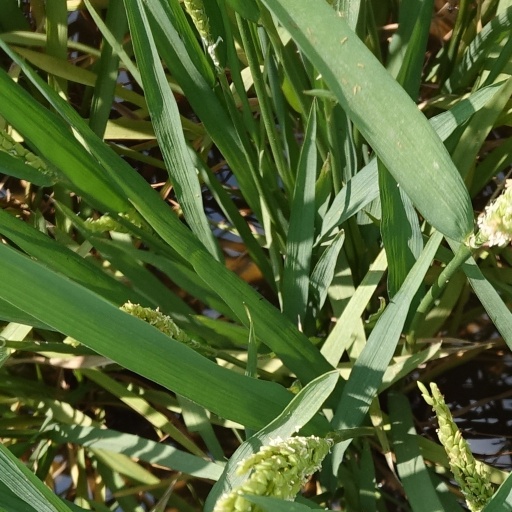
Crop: rice